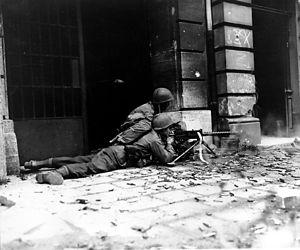
La bataille d'Aix-la-Chapelle fut une bataille de la Seconde Guerre mondiale qui dura six semaines jusqu'au 21 octobre 1944, dans la ville allemande d'Aix-la-Chapelle.